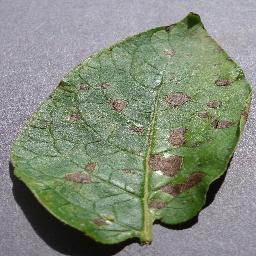
Etiqueta: Tizon_Temprano